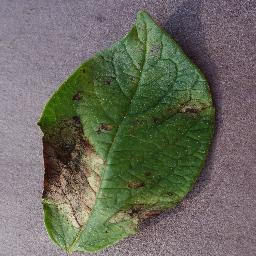
Label: Potato___Late_blight